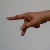
The image shows a hand gesture representing the letter 'P' in Indian Sign Language.